2017 Macau Grand Prix

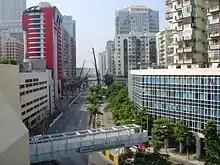
The Guia Circuit, where the race was held

The Macau Grand Prix is a Formula Three race considered to be a stepping stone to higher motor racing categories such as Formula One and is Macau's most prestigious international sporting event. The 2017 Macau Grand Prix was the 64th running of the event, the 35th time the race was held to Formula Three regulations and the 2nd edition of the FIA F3 World Cup. It took place on the 22-turn Guia Circuit on 19 November 2017 with three preceding days of practice and qualifying. The Guia Circuit underwent modifications following the 2016 event with several kerbs modified for safety purposes along with the installation of TecPro barriers and the strengthening of recovery protocols for stranded vehicles. After being sidelined by Pirelli for the 2016 race, Yokohama was reinstated as the event's official tyre supplier. Yokohama organised a test session with the 2017 Formula Three aerodynamic package to prevent a driver or team from gaining an unfair advantage.